Northern muriqui

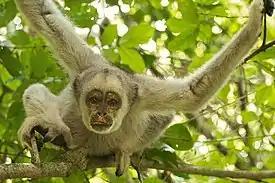
Northern muriquis have natural pale facial marks.

Northern muriquis exhibit features that allow them to utilize all of their limbs and tail for travel and obtaining food items. As they spend much of their life in the canopy of forests, they use brachiation as a form of locomotion utilizing all four limbs and their tail. Evolutionary features that further aid these large atelids are elongated hook-like fingers, and shoulder that allows for a wide range of movement. As these monkeys are primarily suited for life in trees, they still venture down to the ground to drink from water sources, consume soil or to obtain ripe fruit that has fallen. Northern muriquis can be individually recognized by their natural markings and facial features, such as fur color and patterning, ear shape, and face shape and pigmentation. Although southern muriqui exhibit sexual dimorphism in canine length, northern muriqui show none. In another difference, northern muriqui retain vestigial thumbs that are completely absent in their sister species.